Floirac, Charente-Maritime

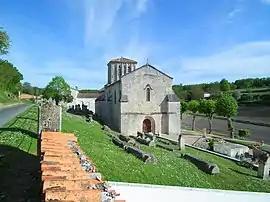
The church in Floirac

Floirac is a commune in the Charente-Maritime department in Nouvelle-Aquitaine, southwestern France. On 1 January 2018, the former commune of Saint-Romain-sur-Gironde was merged into Floirac. Floirac is situated near the Gironde estuary, 27 km southeast of Royan.